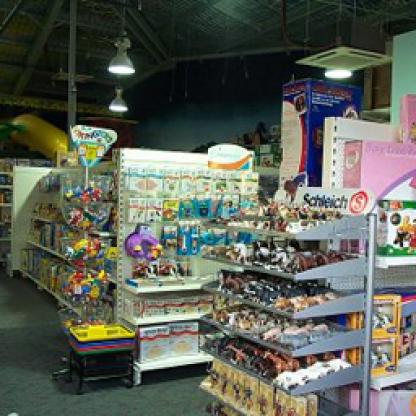
Scene: Indoor